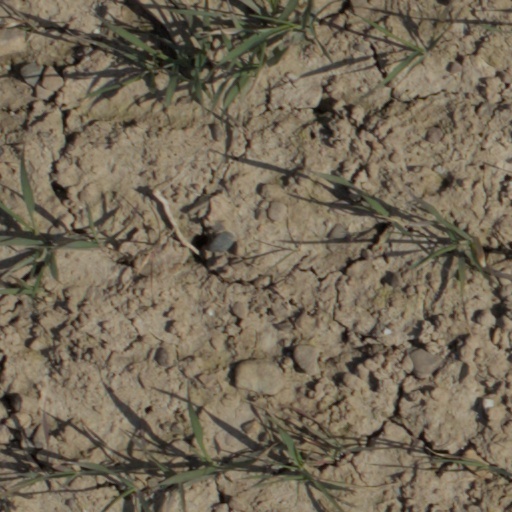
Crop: wheat